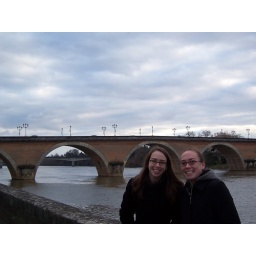
The river and bridge in Bergerac